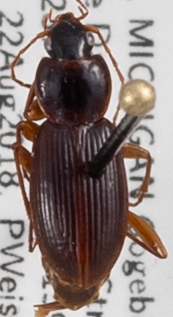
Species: Synuchus impunctatus
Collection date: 2018-08-22
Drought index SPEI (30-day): -0.842
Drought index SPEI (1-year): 0.32
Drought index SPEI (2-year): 1.578